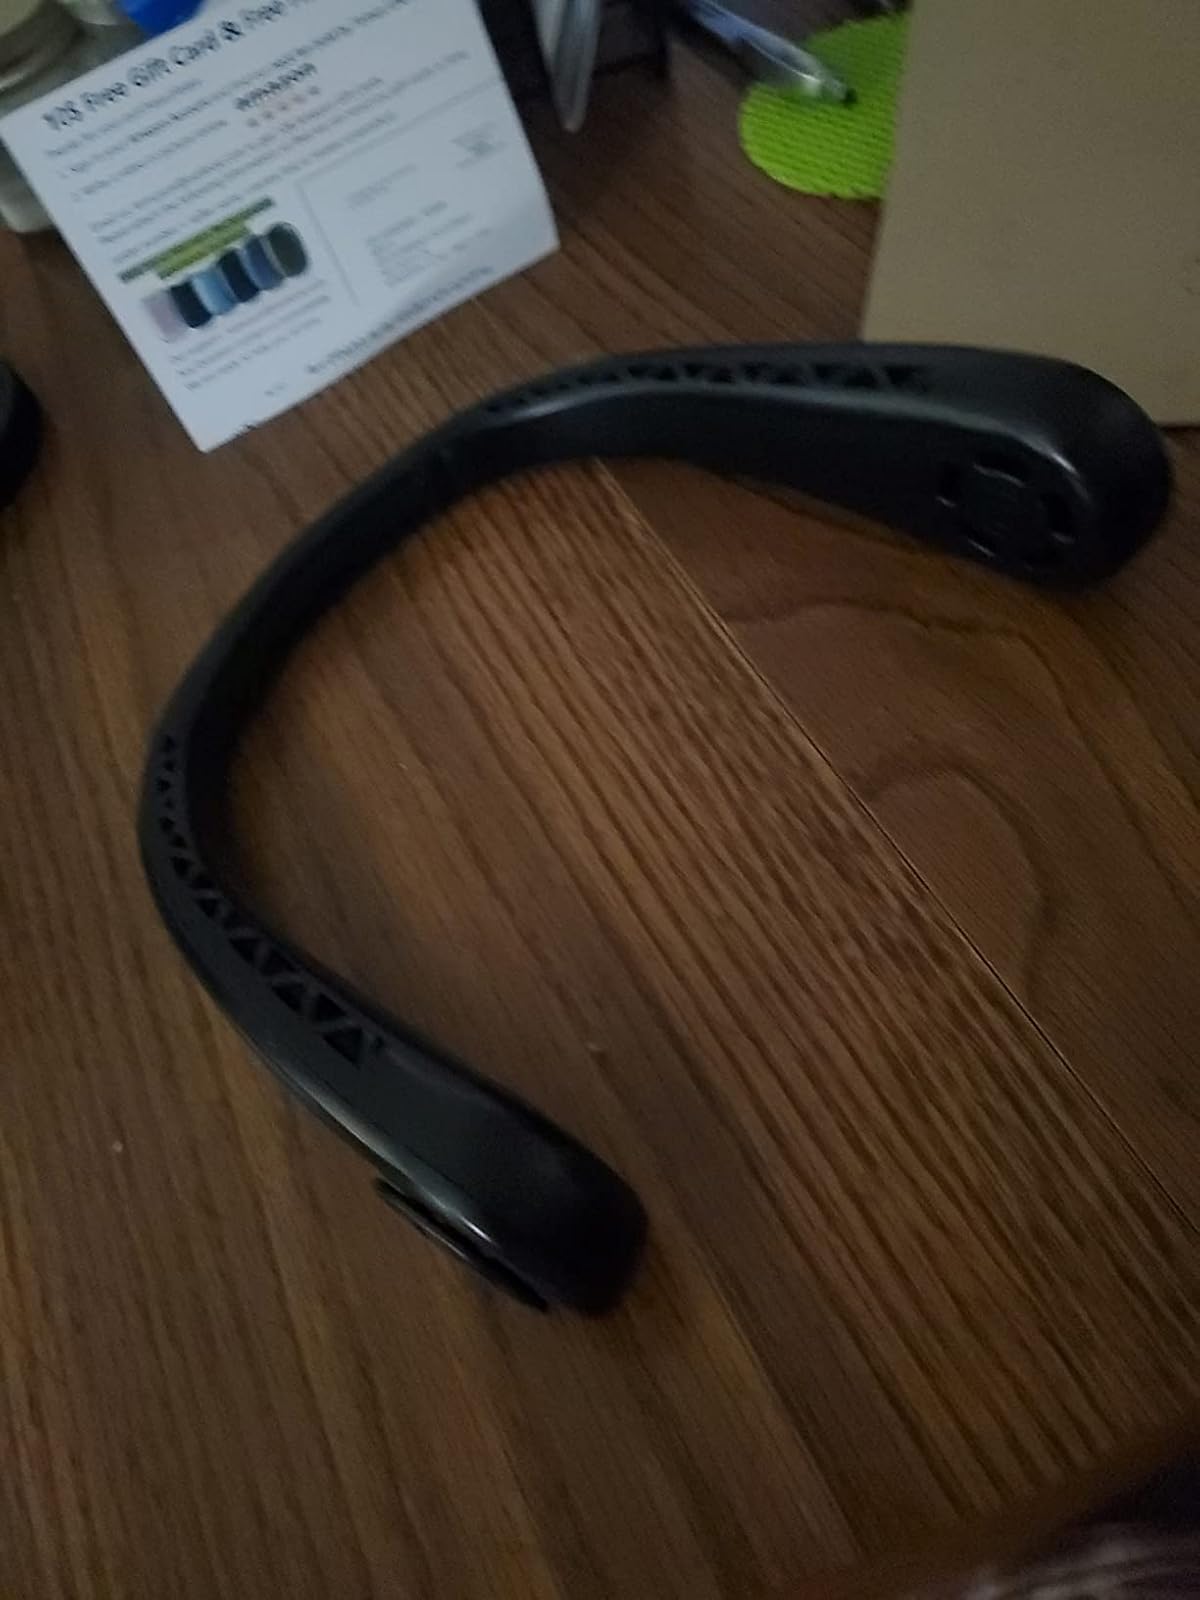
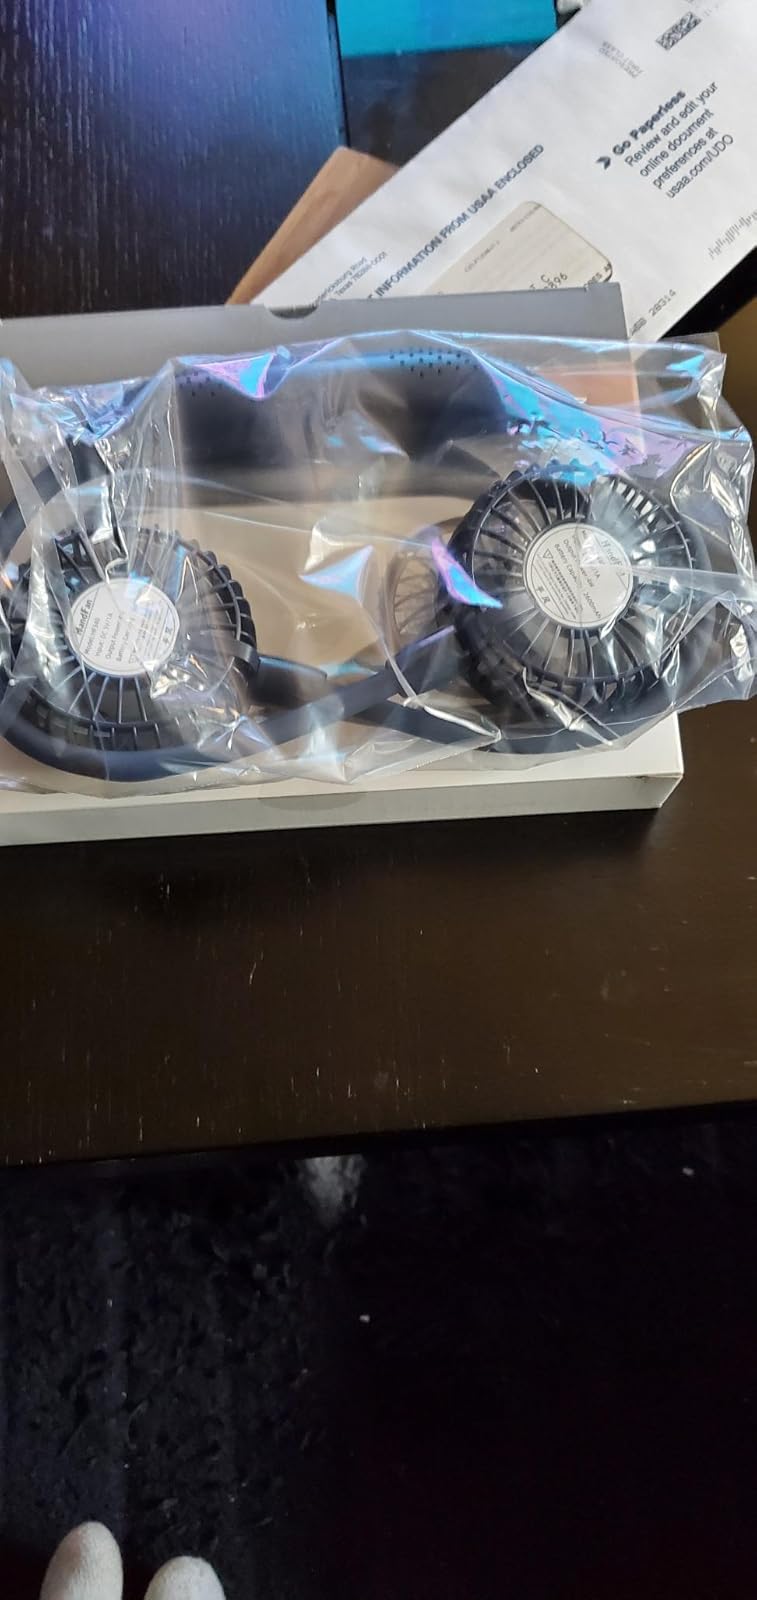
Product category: fan
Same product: no